Adventures in Flesh

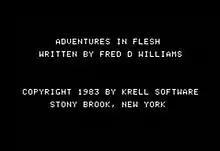
Title screen

Adventures in Flesh is a text adventure for the Apple II written by Fred D. Williams and published in 1983 by Krell Software. The player is shrunken and placed inside the body of a patient with multiple illnesses, which they must diagnose in order to score points.